Grigory Semyonov (general)

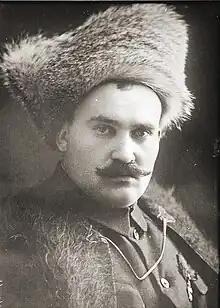
Semyonov in 1920

Grigory Mikhaylovich Semyonov, or Semenov (September 25, 1890 – August 30, 1946), was a Japanese-supported leader of the White movement in Transbaikal and beyond from December 1917 to November 1920, a lieutenant general, and the "ataman" of Baikal Cossacks (1919). He was the commander of the Far Eastern Army during the Russian Civil War. He was also a prominent figure in the White Terror. U.S. Army intelligence estimated that he was responsible for executing 30,000 people in one year.